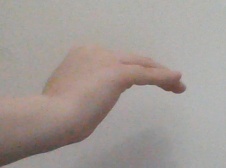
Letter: haa